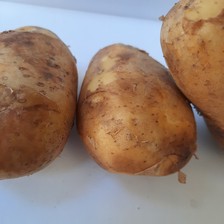
Label: others